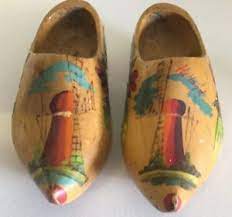
Label: Clog